James Barnor

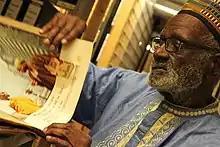
Barnor looking through "Drum" magazine

At the same time as freelancing, Barnor became the first staff photographer employed by the "Daily Graphic" newspaper when it was established in Ghana in 1950 by Cecil King of the London Daily Mirror Group. Barnor also sold photographs to other publications, notably the South African magazine "Drum", which covered news, politics and entertainment. "Drum" was founded in 1951 by Jim Bailey, with whom Barnor established an ongoing relationship, using the magazine's Fleet Street office as his base when he first went to London.